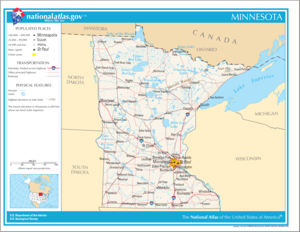
Minnesota / Økonomi
Kort over Minnesota
Minnesota er en delstat, der ligger i det nordligste USA og grænser til Canada og delstaterne: Wisconsin, Iowa, South Dakota og North Dakota. Statens hovedstad er Saint Paul, mens Minneapolis er statens største by. Minnesota blev optaget som en delstat i USA den 11. maj 1858.